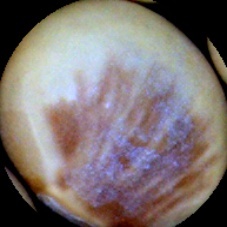
Label: Spotted